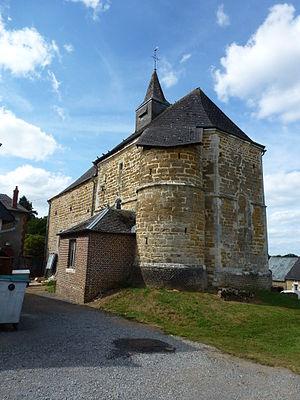
Fligny est une commune française située dans le département des Ardennes, en région Grand Est.
Le nombre, la spécificité et l'intérêt des églises fortifiées de Thiérache dans l'Aisne, principalement, mais aussi dans les Ardennes sont tels que, si plusieurs ouvrages leur ont été consacrés, les Offices de tourisme de ces deux départements ne proposent pas moins, en 2006 par exemple, de 4 à 6 circuits touristiques :
L'église Saint-Etienne de Fligny est une église fortifiée de Thiérache située à Fligny, France.